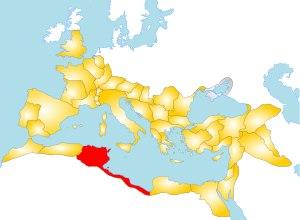
L'histoire de Carthage n'est guère facile à étudier du moins dans sa composante phénico-punique en raison de son assujettissement par les Romains à la fin de la Troisième guerre punique en 146 av. J.-C. Il ne reste en effet que peu de sources primaires carthaginoises et celles disponibles soulèvent davantage de questions qu'elles n'aident à la compréhension de l'histoire de la ville qui se posa en rivale de Rome.
L'Église catholique en Algérie, désigne l'organisme institutionnel et sa communauté locale ayant pour religion le catholicisme en Algérie.